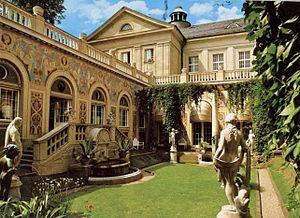
Le Regentenbau est une salle de concert dans la ville de Bad Kissingen en Bavière, Allemagne.